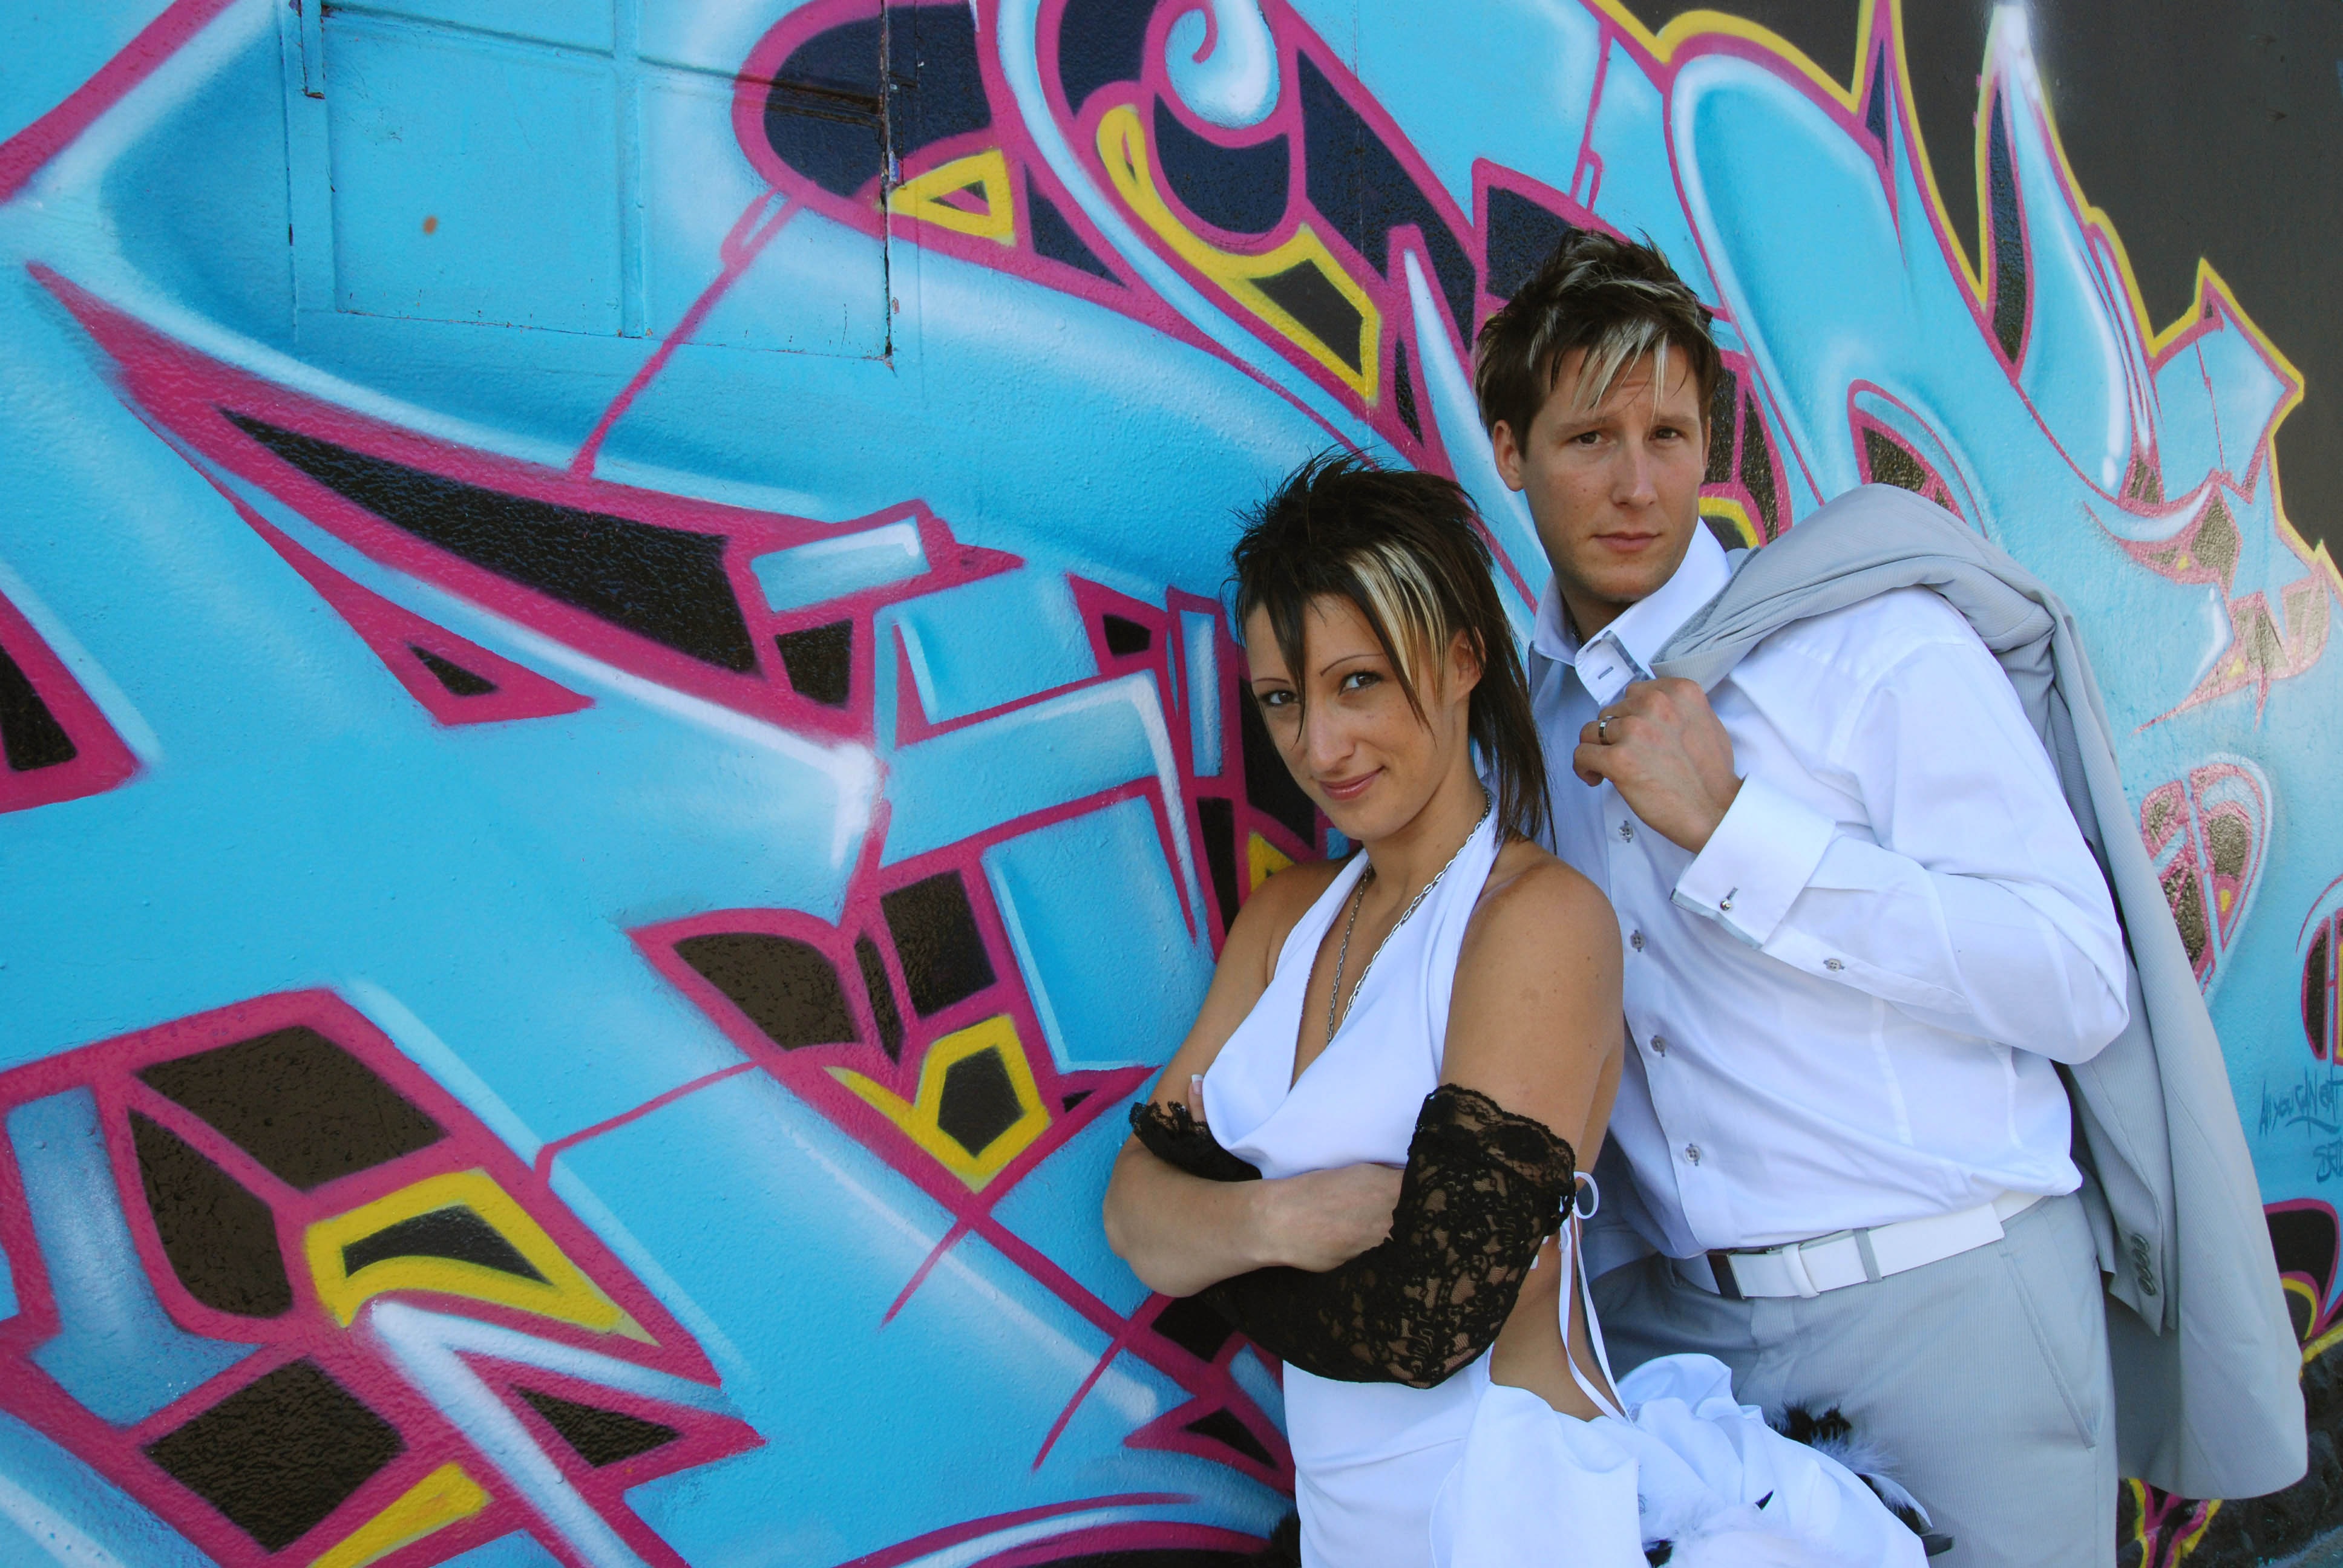
clothing, wedding, street art, art, costume, anime, young couple